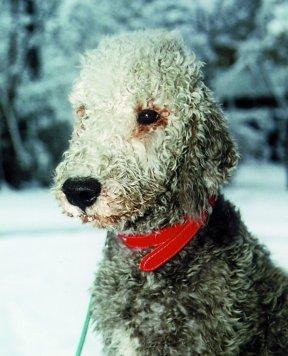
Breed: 214-n000033-Bedlington_terrier